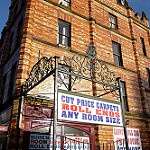
Scene: Outdoor